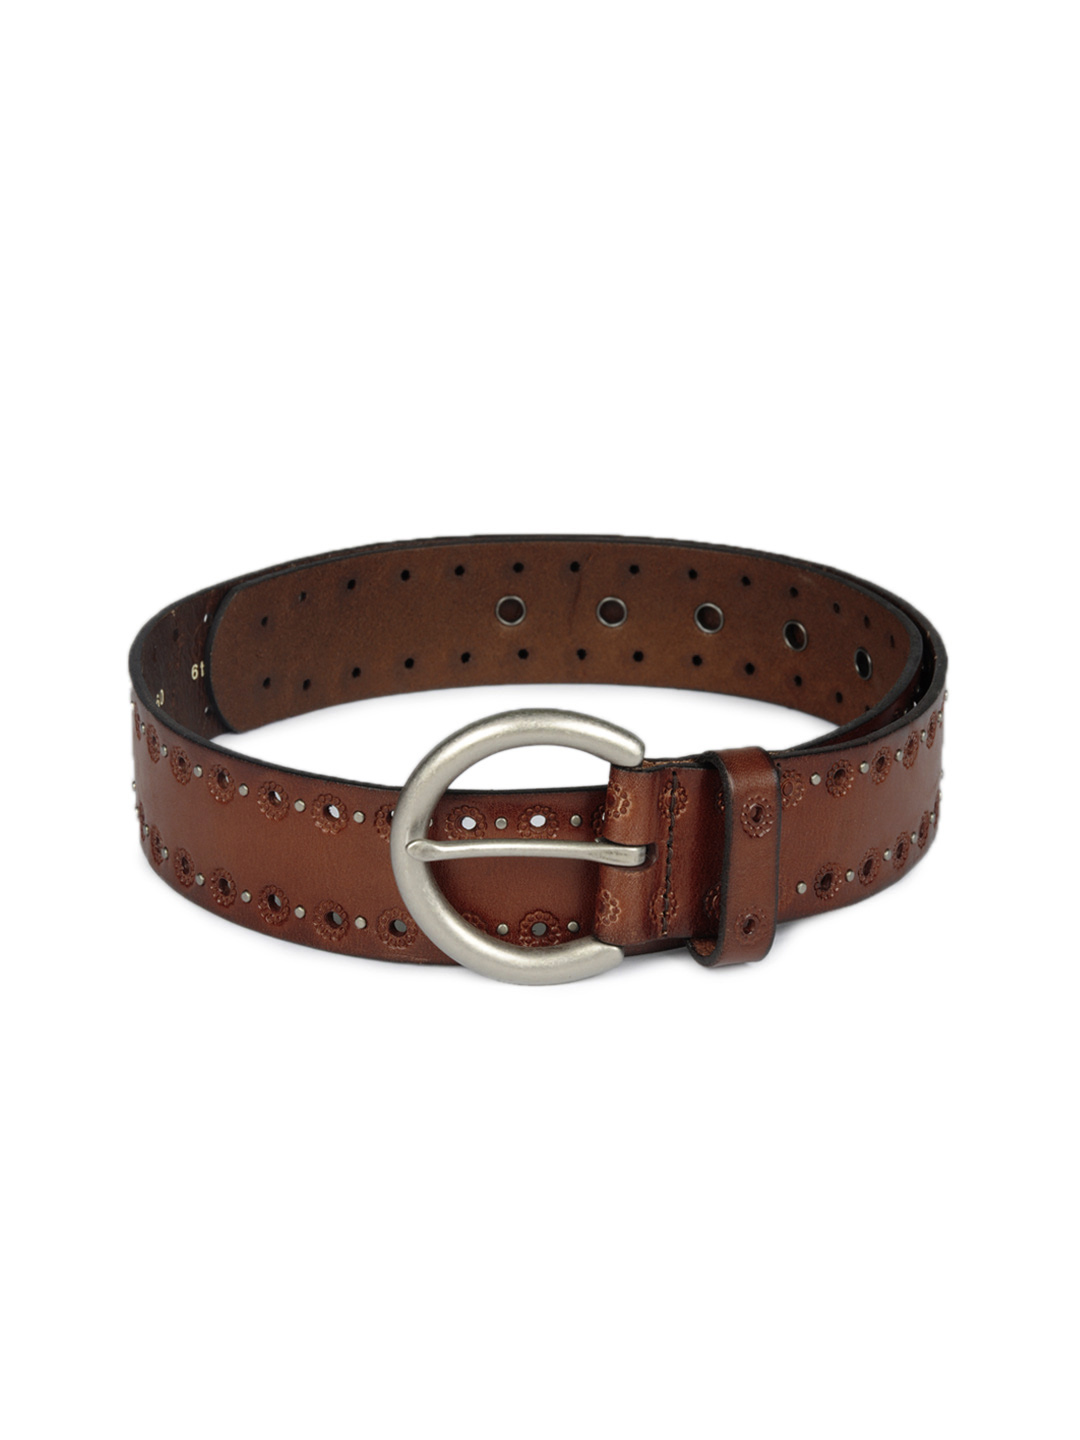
Fossil Women Brown Belt
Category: Accessories / Belts / Belts
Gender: Women
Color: Brown
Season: Summer 2012
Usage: Casual